Columbia University Bicentennial

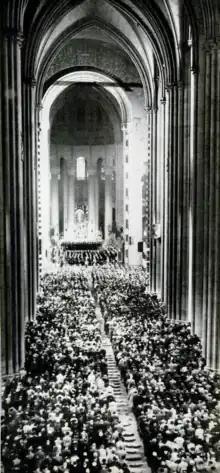
8,000 attend the Charter Day convocation in the Cathedral of St. John the Divine, October 31, 1954.

A special convocation was held on July 1 in collaboration with Teachers College, in honor of public education. Teachers College President William Fletcher Russell spoke at the ceremony in Low Library, and 20 honorary degrees were conferred upon various educators.